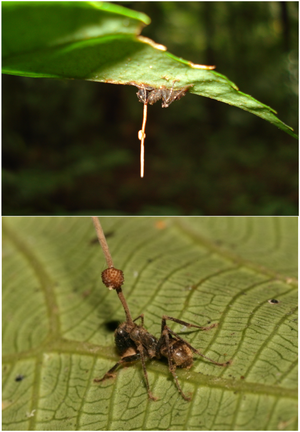
Ophiocordyceps unilateralis est un champignon entomopathogène parasitant les fourmis de la tribu des Camponotini, découvert en 1859 par le naturaliste Alfred Russel Wallace. Présent en milieu forestier tropical, notamment sur les feuilles en décomposition, ce champignon ascomycète de la famille des Ophiocordycepitaceae infecte la fourmi en altérant ses schèmes de comportement, la pathogenèse complète l'incitant à quitter son nid de canopée et ses milieux de prospections habituels pour préférer le sol forestier, dont l'humidité et la température sont plus propices à la croissance fongique. Au bout de 4 à 10 jours, l'hôte gagne les hauteurs pour s'attacher à la nervure principale d'une feuille, en s'y agrafant par ses mandibules, jusqu'à sa mort, après la reproduction quand les fructifications du champignon sortent de la tête de la fourmi en la faisant éclater. Un stipe pousse hors de la fourmi pour ensuite libérer les spores, qui iront contaminer d'autres victimes.
Ophiocordyceps est un genre de champignons entomopathogènes ascomycètes de la famille des Cordycipitaceae. Il peut aussi parasiter d'autres champignons.